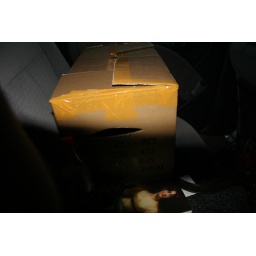
Big &amp;amp; Little Edie on the way home in their box